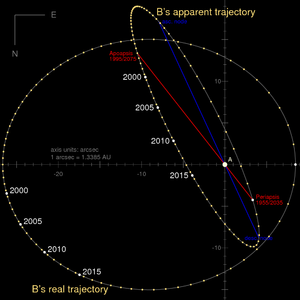
Alpha Centauri, en français Alpha du Centaure, est le système stellaire et planétaire le plus proche du système solaire. Il est situé à 4,37 années-lumière du Soleil. Il s’agit d’un système à trois étoiles : α Centauri A, α Centauri B et α Centauri C et au moins une planète.